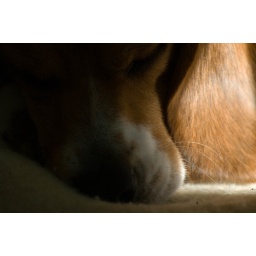
I thought sleeping in a sunbeam was a cat thing.